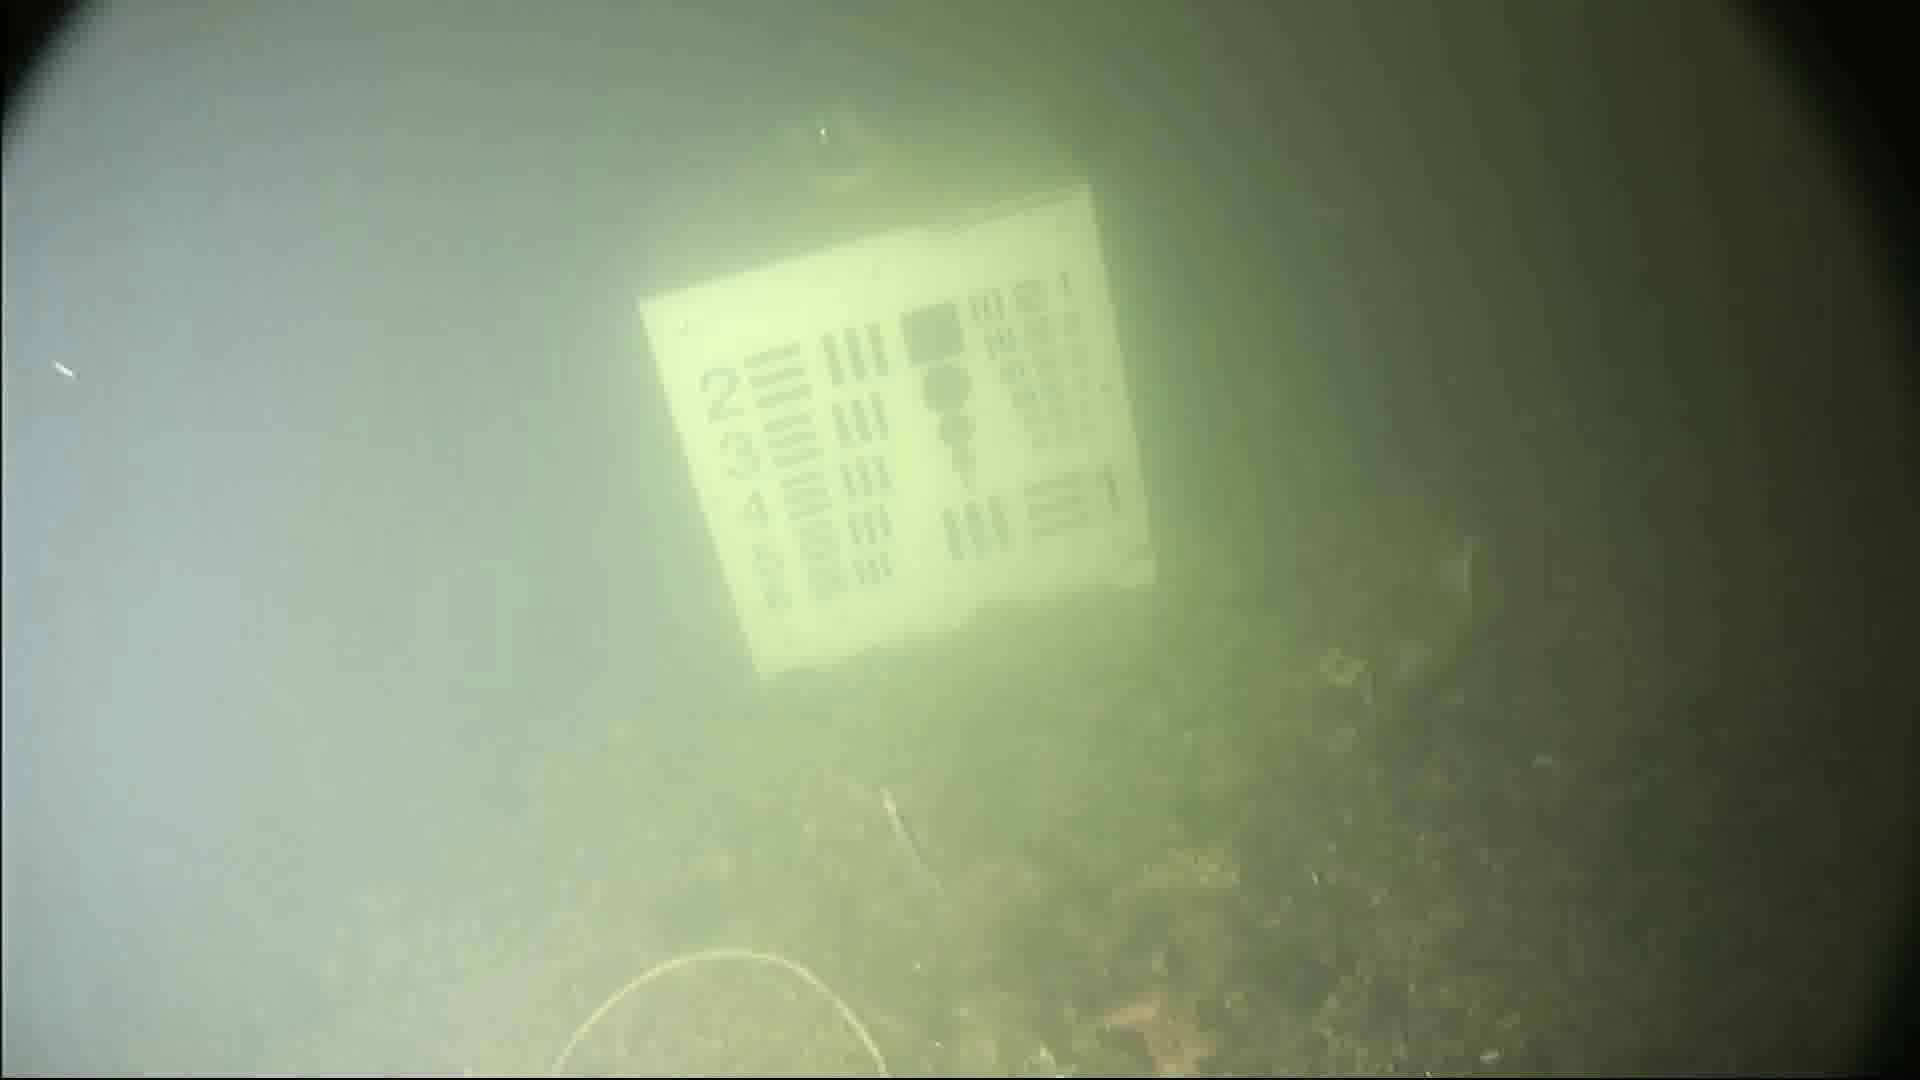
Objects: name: small_fish
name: starfish